Kimjongsuk County

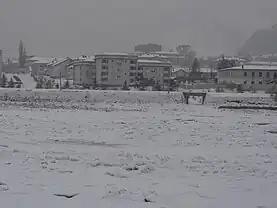
Kimjongsuk County

Kimjongsuk County is a "kun", or county, in Ryanggang province, North Korea, along the Yalu River.